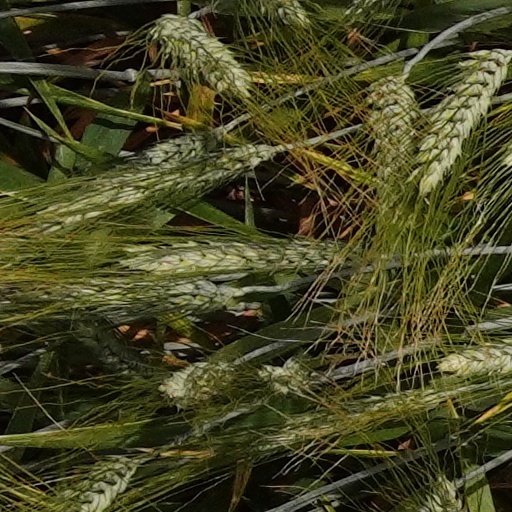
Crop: wheat